Let Yourself Go (Green Day song)

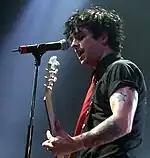
Armstrong was hospitalized three days before the band's performance at VMA.

Green Day played a secret-show in Costa Mesa, California on August 11, 2011, where they performed various songs from the upcoming album, including "Let Yourself Go". Later on, the song was also played at few other secret shows of the band. A recording of the band performing the song live at Red 7 in Austin, Texas on November 17, 2011 was released online on July 30, 2012 as the "official live video" for the song.